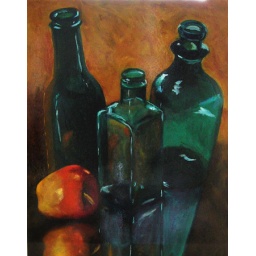
Apple sitting in front of three dark green bottles